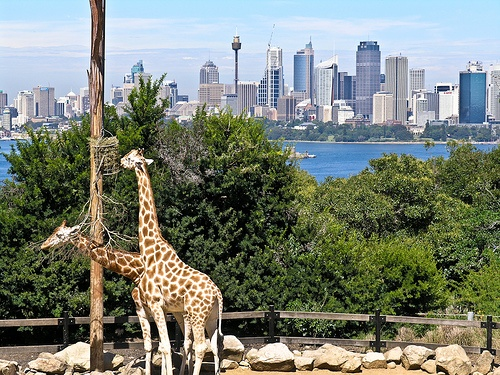
Two giraffes stand in an enclosure with a city in the background.
The two giraffes are standing by the wooden pole.
Two giraffes in foreground of city far behind them
The two giraffes stand together near the trees.
Two giraffes feed from a pole with an urban skyline in the background.